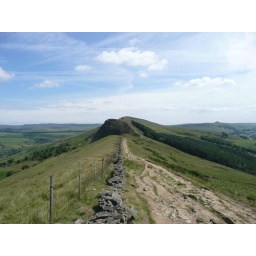
Black tor and Lose hill from near hollins cross